Srebrenica massacre

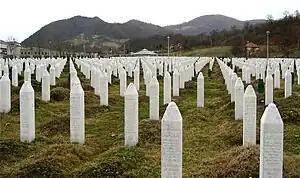
Some of the gravestones for the nearly 7,000 identified victims buried at the Srebrenica-Potočari Memorial and Cemetery for the Victims of the 1995 genocide.

The Srebrenica massacre, also known as the Srebrenica genocide, was the July 1995 genocidal killing of more than 8,000 Bosniak Muslim men and boys in and around the town of Srebrenica during the Bosnian War. It was mainly perpetrated by units of the Bosnian Serb Army of Republika Srpska under Ratko Mladić, though the Serb paramilitary unit Scorpions also participated. The massacre constitutes the first legally recognised genocide in Europe since the end of World War II.